Nancy Hogshead-Makar

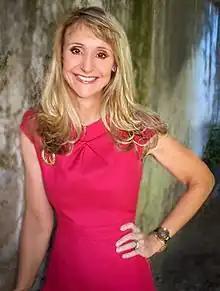
Hogshead-Makar in 2017

Nancy Lynn Hogshead-Makar ( Hogshead, born April 17, 1962) is an American swimmer who represented the United States at the 1984 Summer Olympics, where she won three gold medals and one silver medal. She is currently the CEO of Champion Women, an organization claiming to lead targeted efforts to advocate for equality and accountability in sports. Her areas of focus include establishing nationwide equal play, such as traditional Title IX compliance in athletic departments, protecting athletes from sexual harassment, abuse and assault, as well as combatting employment and pregnancy discrimination. In 2012, she began working on legislative changes to ensure that club and Olympic sports athletes were protected from sexual abuse. In 2018, the Protecting Young Victims from Sexual Abuse and Safe Sport Authorization Act of 2017, which she co-wrote, was enacted. Champion Women advocates for excluding transgender women from women's sports, saying "it is impossible to mitigate the athletic advantages that come with being male, and particularly male puberty. All athletes are included in sport, in their sex category."